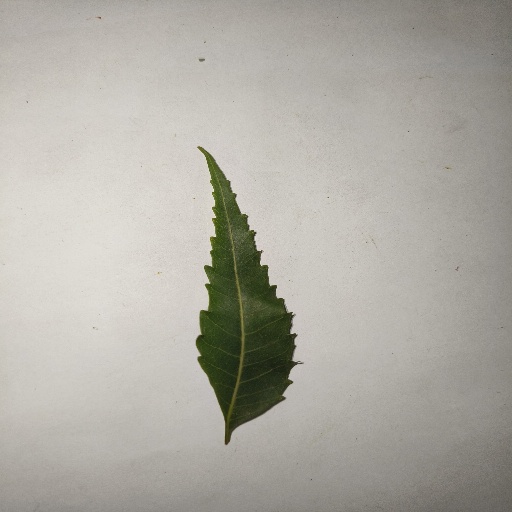
Species: Neem
Leaf condition: Healthy Leaf